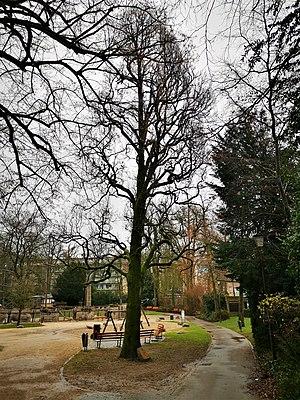
Luxembourg, le chêne Krombach planté en mémoire du botaniste Jean-Henri-Guillaume Krombach (1791-1881).